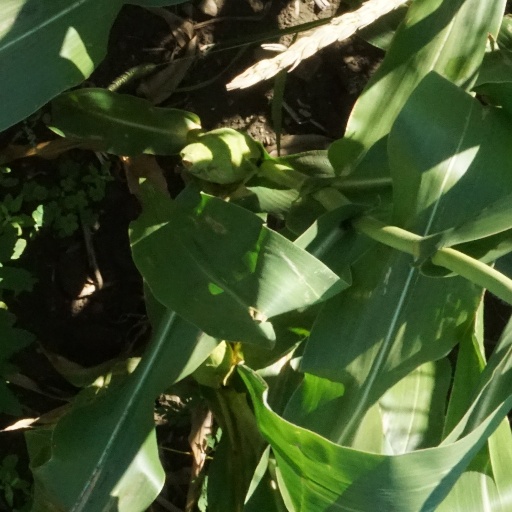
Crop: maize; corn